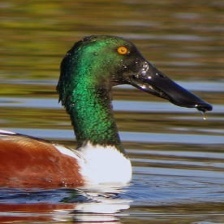
Species: NORTHERN SHOVELER
Scientific name: SPATULA CLYPEATA
ImageNet parent category: drake